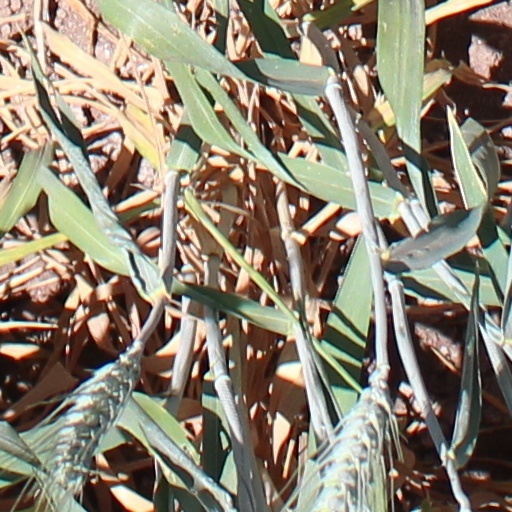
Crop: wheat